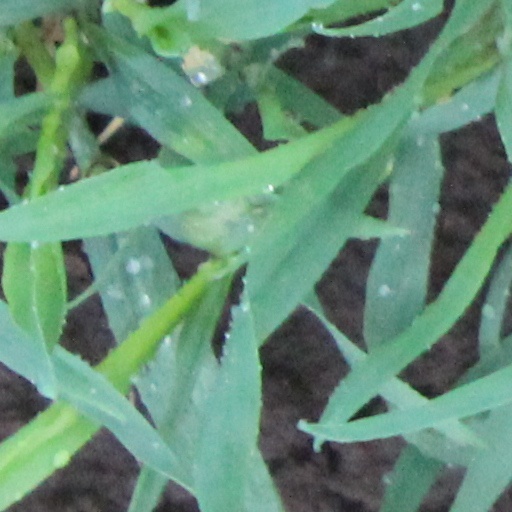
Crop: wheat